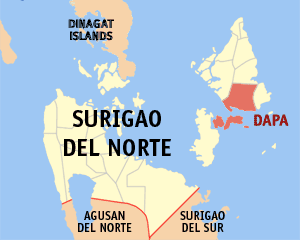
Dapa est une localité de la province de Surigao du Nord, aux Philippines. En 2015, elle compte 23 787 habitants.